Question: Please indicate a possible affordance area of the beat_drum that can be used for beating
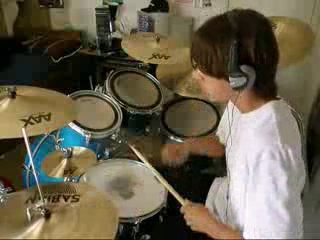
Answer: [110.5, 70.5, 161.5, 114.5]